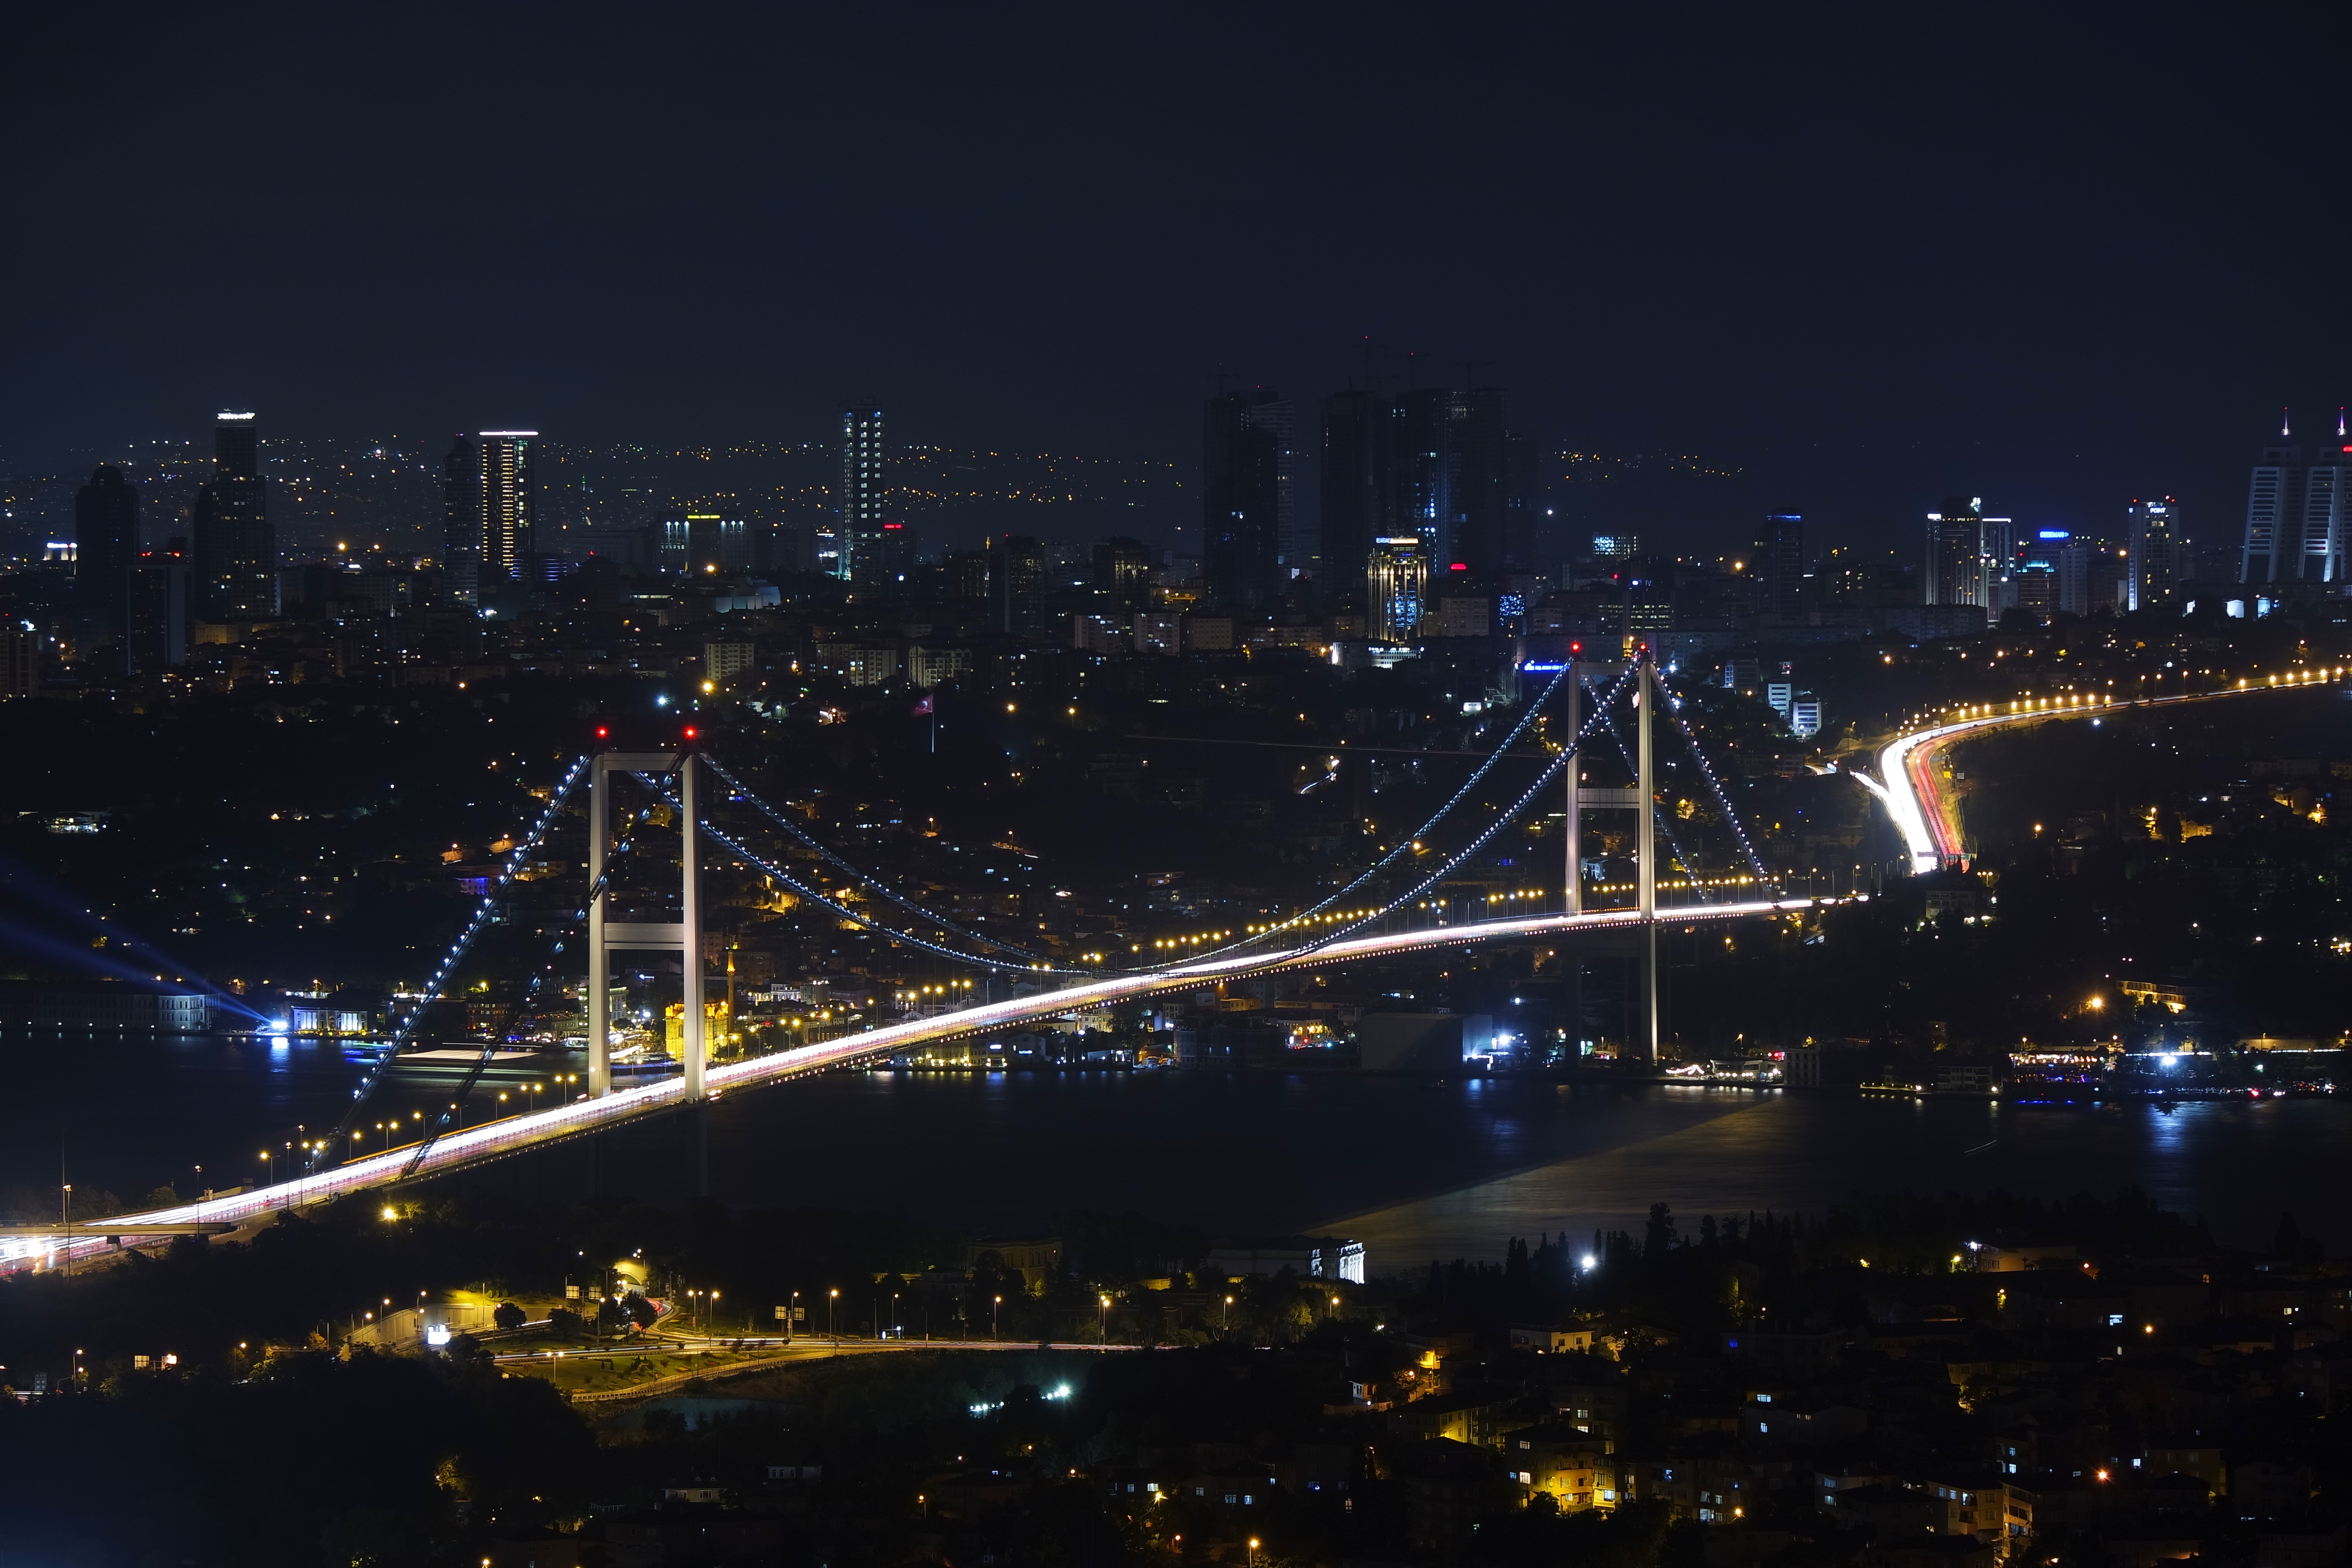
light, bridge, skyline, night, city, skyscraper, cityscape, downtown, dusk, evening, reflection, landmark, darkness, turkey, istanbul, metropolis, aerial photography, urban area, human settlement, atmosphere of earth, metropolitan area, city challenge